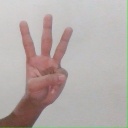
अक्षर: व